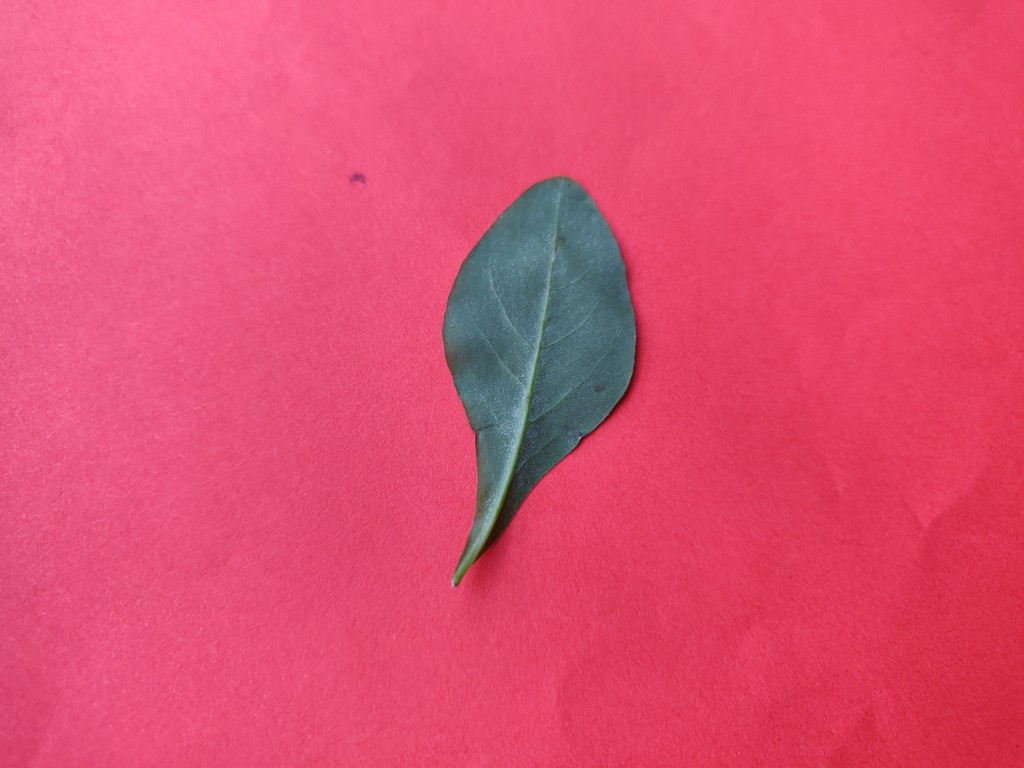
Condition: Healthy
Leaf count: single
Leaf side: back